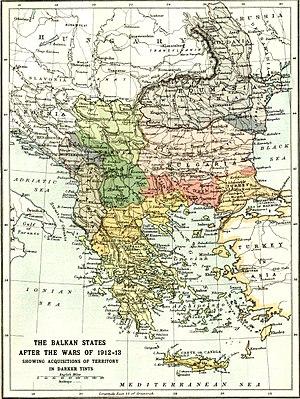
Les Thibault est une vaste suite romanesque de Roger Martin du Gard, composée de huit tomes d'inégale longueur dont la publication s'est étalée de 1922 à 1940. C’est tout particulièrement pour cette œuvre, et bien qu'il lui restât encore à en écrire l'Épilogue, que Roger Martin du Gard reçut, dès novembre 1937, le prix Nobel de littérature.
1913 est une année commune commençant un mercredi.